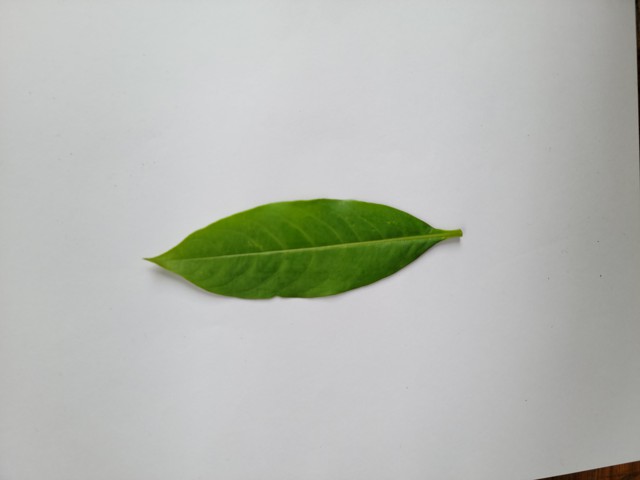
Plant: sarpagandha